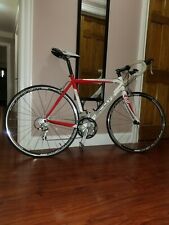
Vehicle type: Bikes